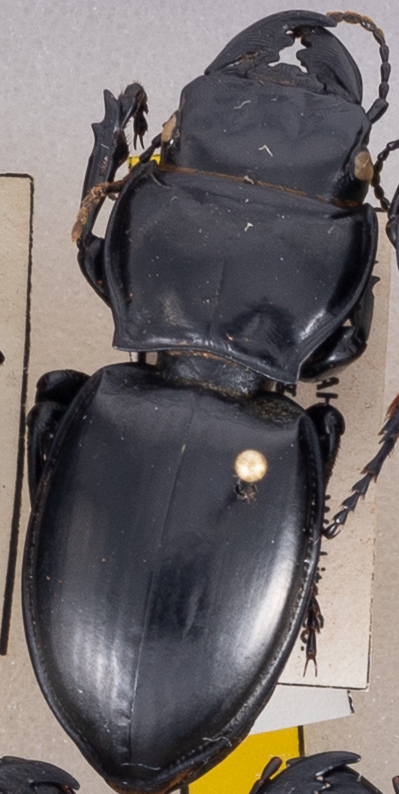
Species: Pasimachus californicus
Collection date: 2022-06-15
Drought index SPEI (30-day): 0.684
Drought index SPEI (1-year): -0.8
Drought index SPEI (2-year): -0.82